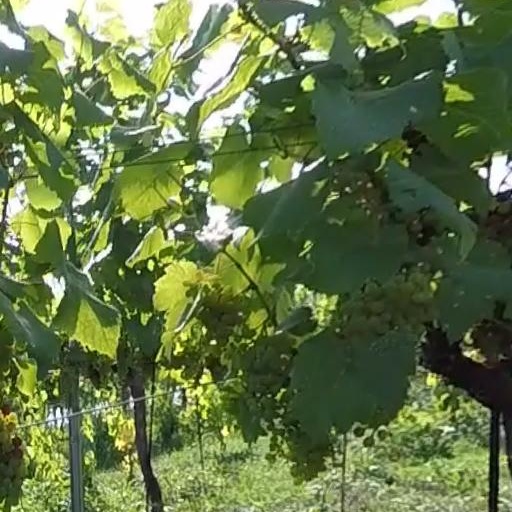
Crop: grape